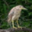
Label: bird